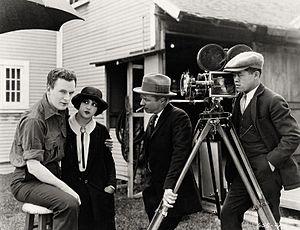
James Wong Howe, né Wong Tung Jim le 28 août 1899 à Taishan, mort le 12 juillet 1976 à Los Angeles — Quartier d'Hollywood, est un directeur de la photographie et réalisateur américain d'origine chinoise, membre de l'ASC.
Estelle Taylor est une actrice américaine née le 20 mai 1894 à Wilmington, Delaware, décédée le 15 avril 1958 à Los Angeles.